Economy of Greece

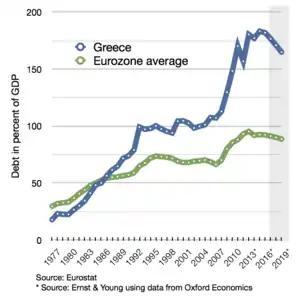
Greece's debt percentage since 1977, compared to the average of the Eurozone

Greece, like other European nations, had faced debt crises in the 19th century, as well as a similar crisis in 1932 during the Great Depression. In general, however, during the 20th century it enjoyed one of the highest GDP growth rates on the planet